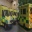
Label: ambulance